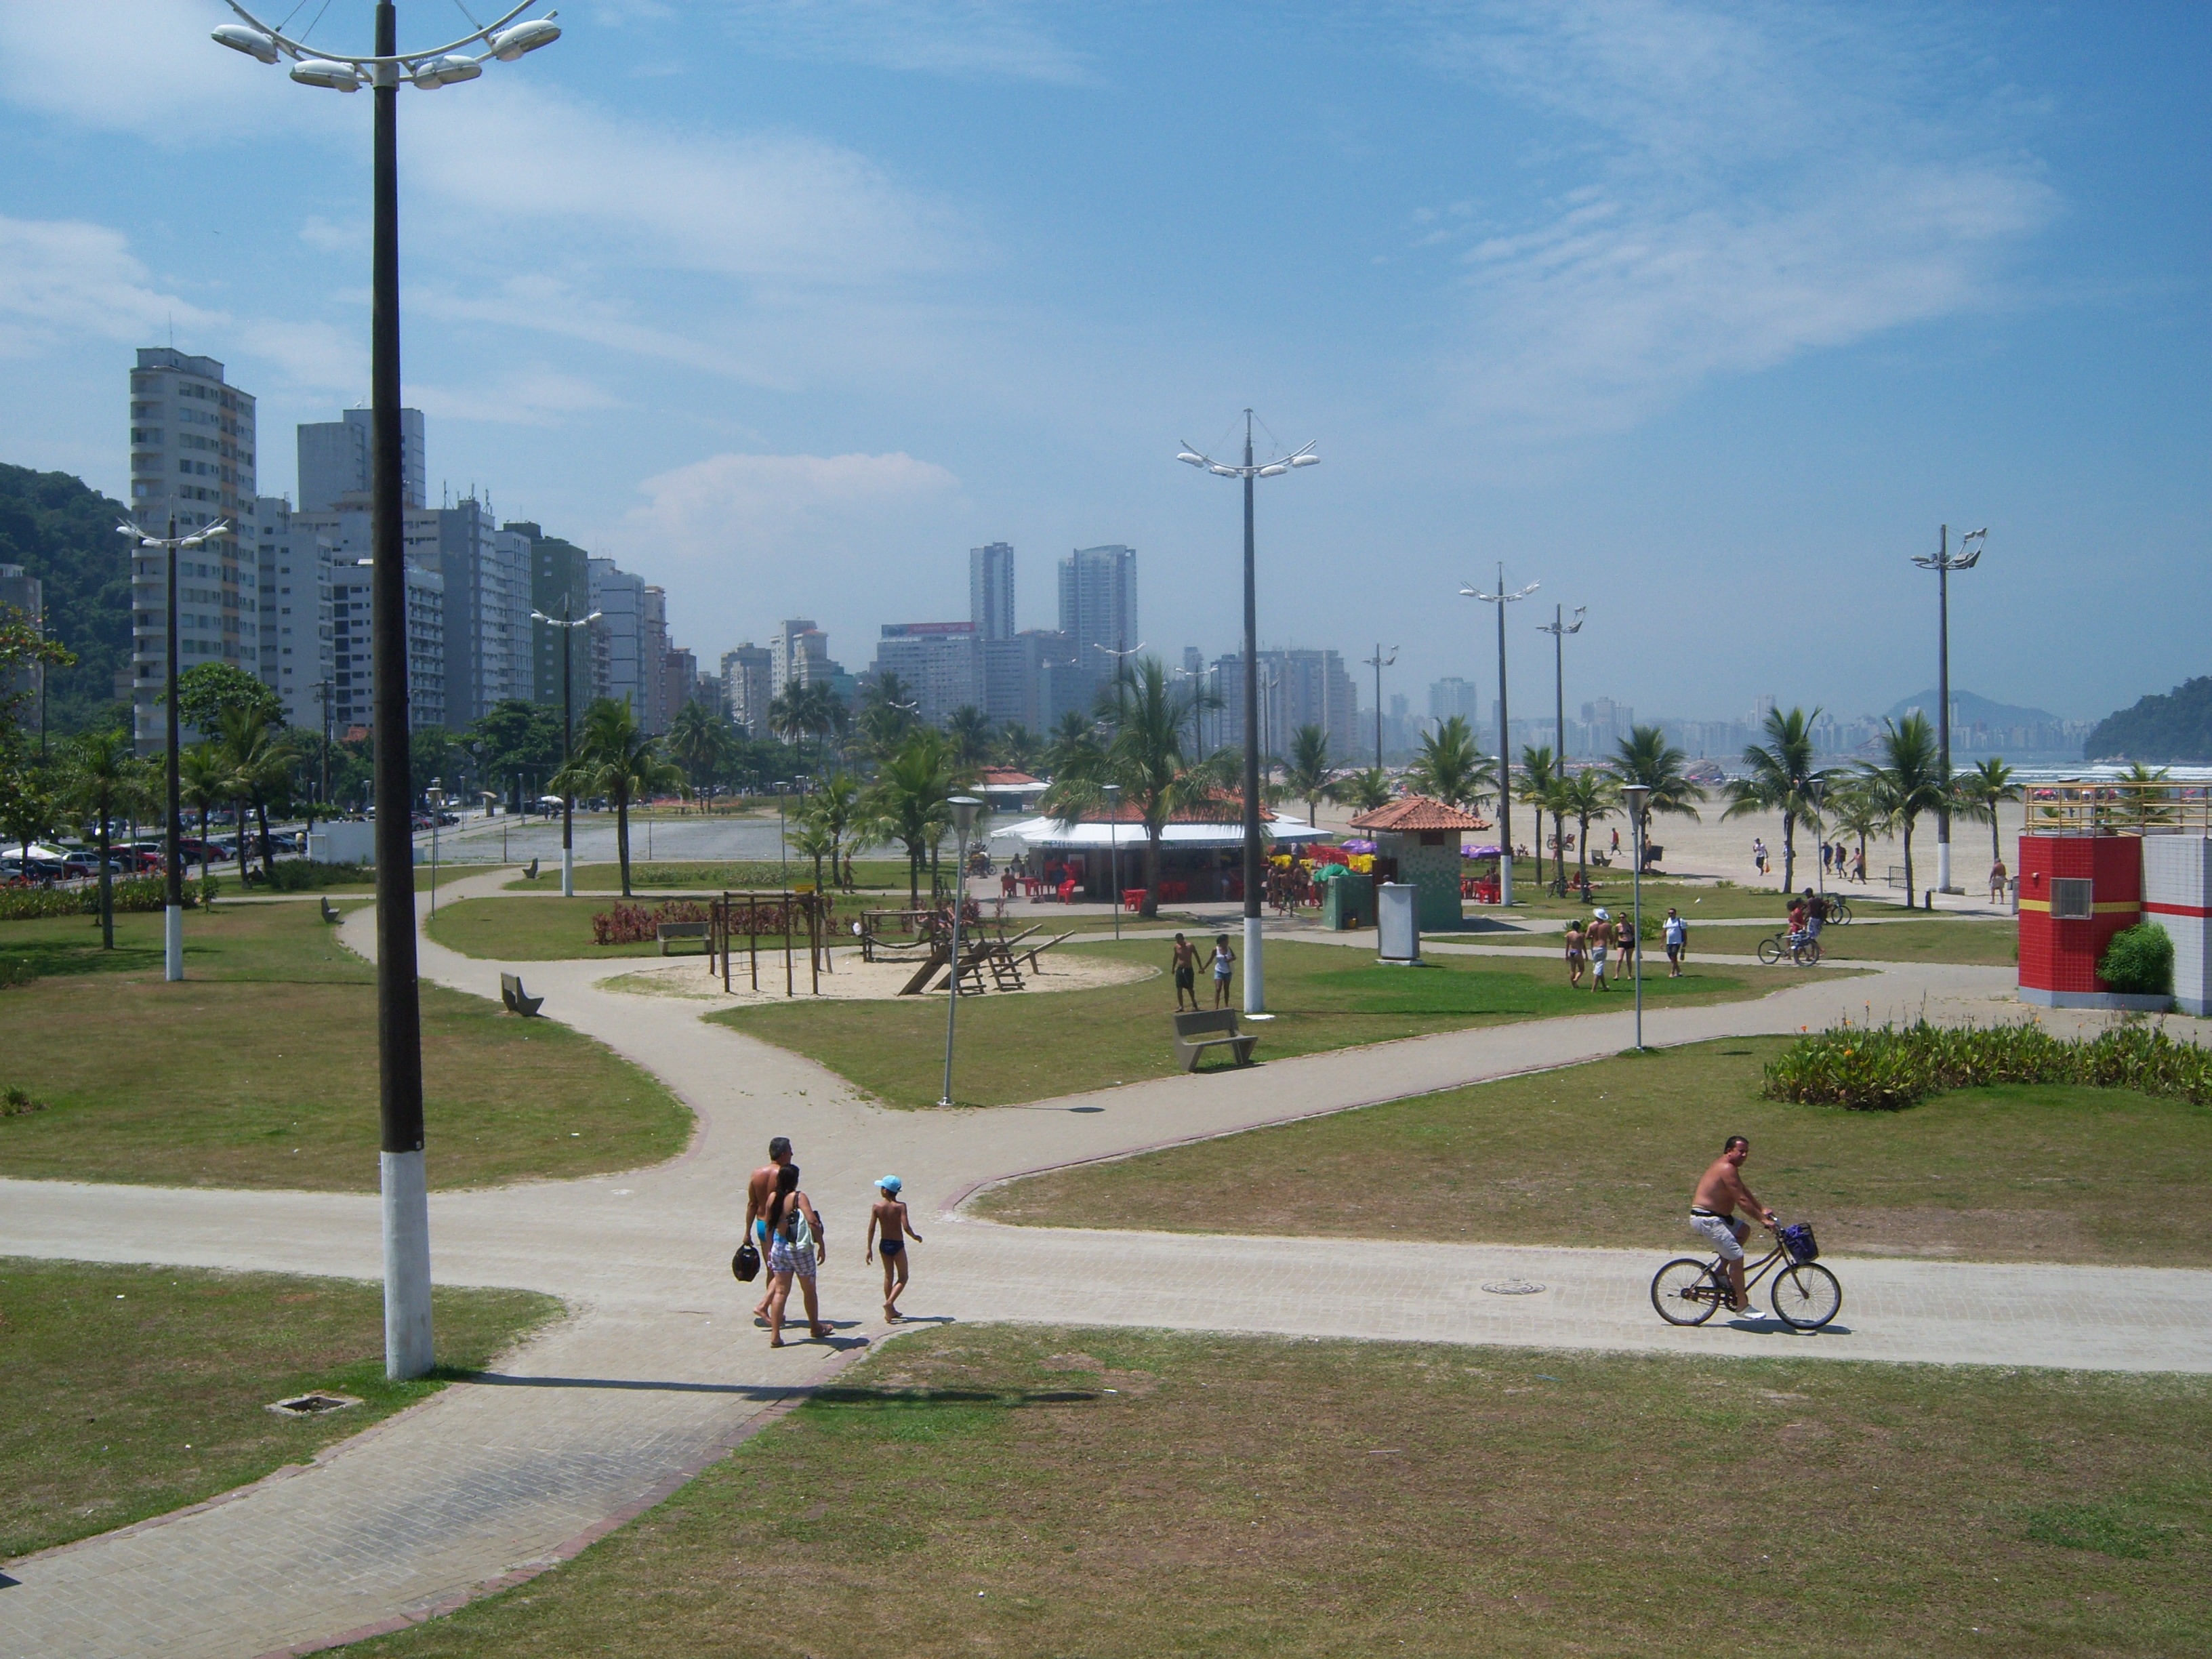
beach, structure, town, bike, city, walkway, summer, suburb, plaza, park, ride, intersection, lighting, stadium, parking lot, public space, holidays, tourists, playground, town square, bathers, neighbourhood, residential area, human settlement, sport venue